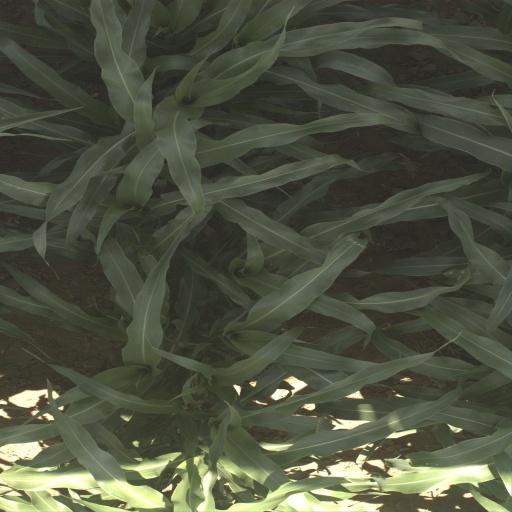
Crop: sorghum